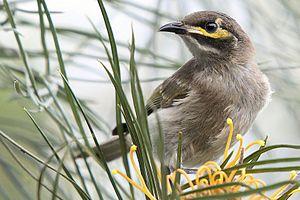
Caligavis est un genre d'oiseaux de la famille des Meliphagidae.